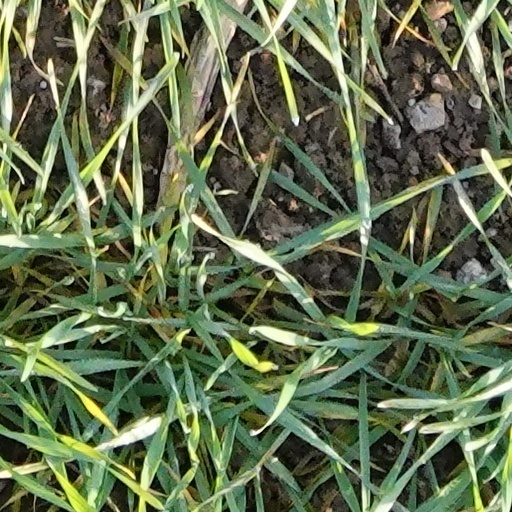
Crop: wheat